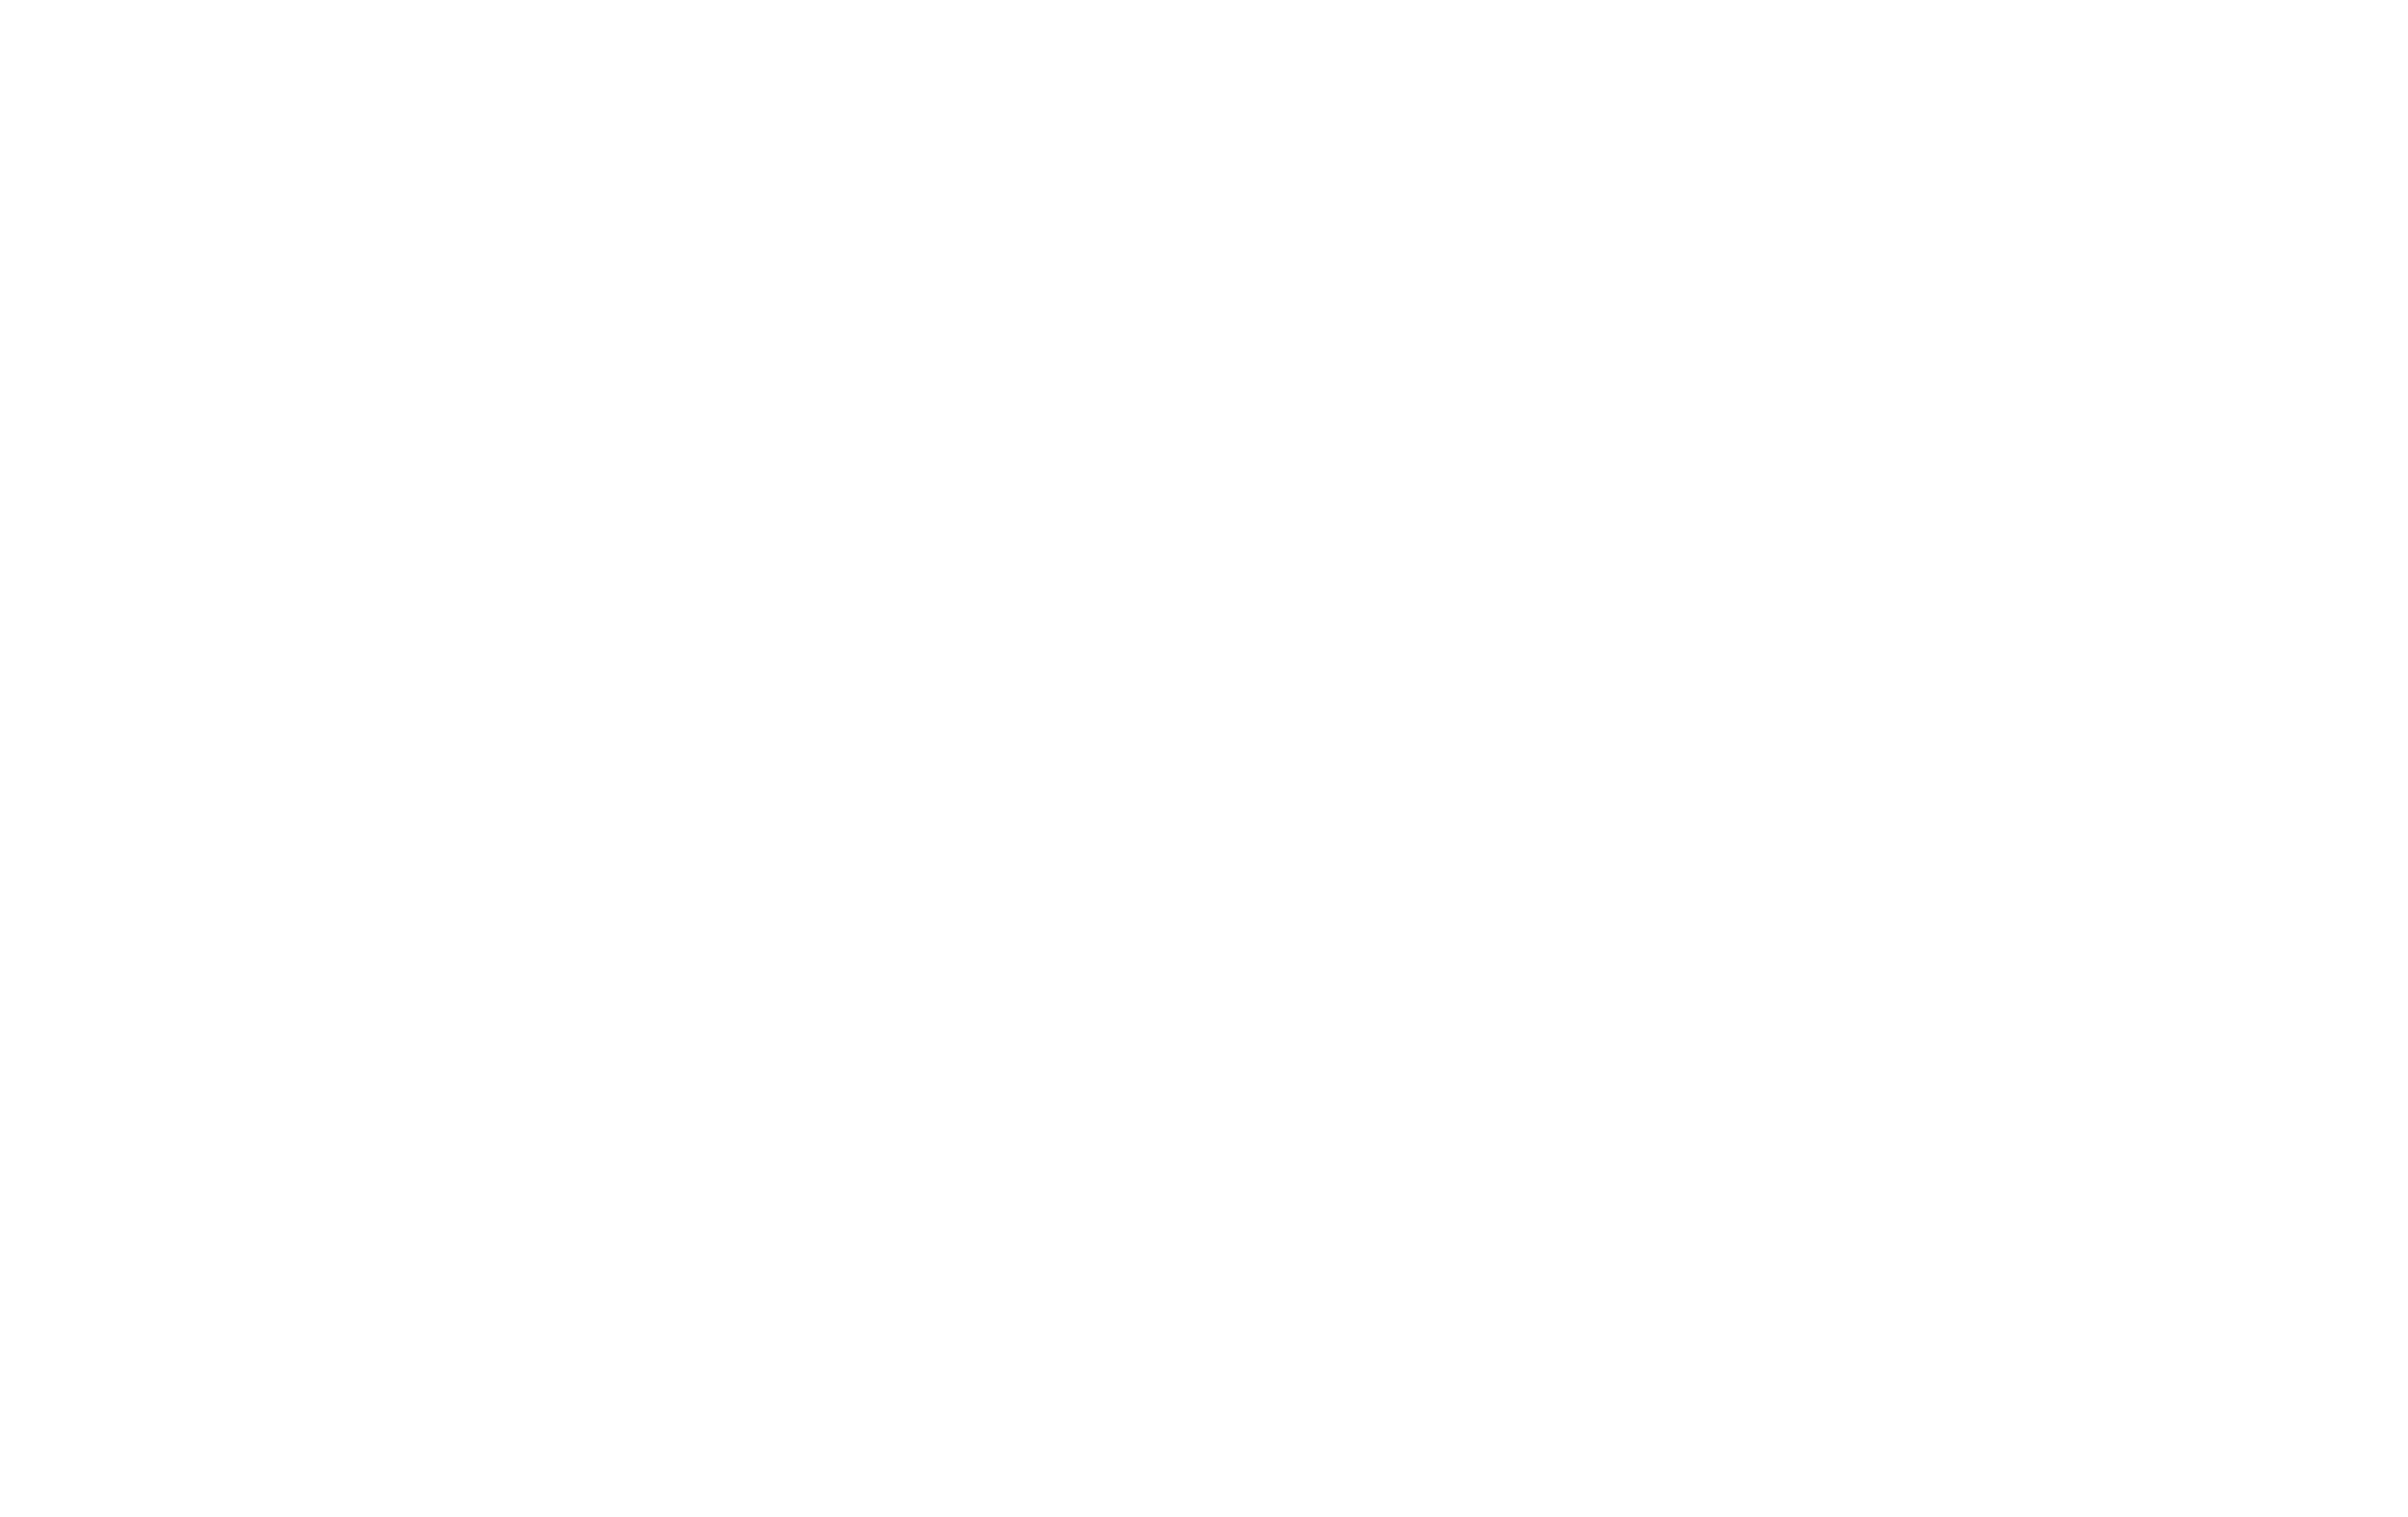
flower, fly, line, insect, stripe, yellow, product